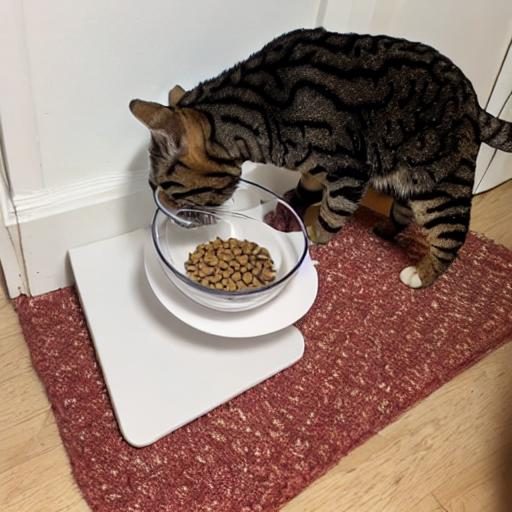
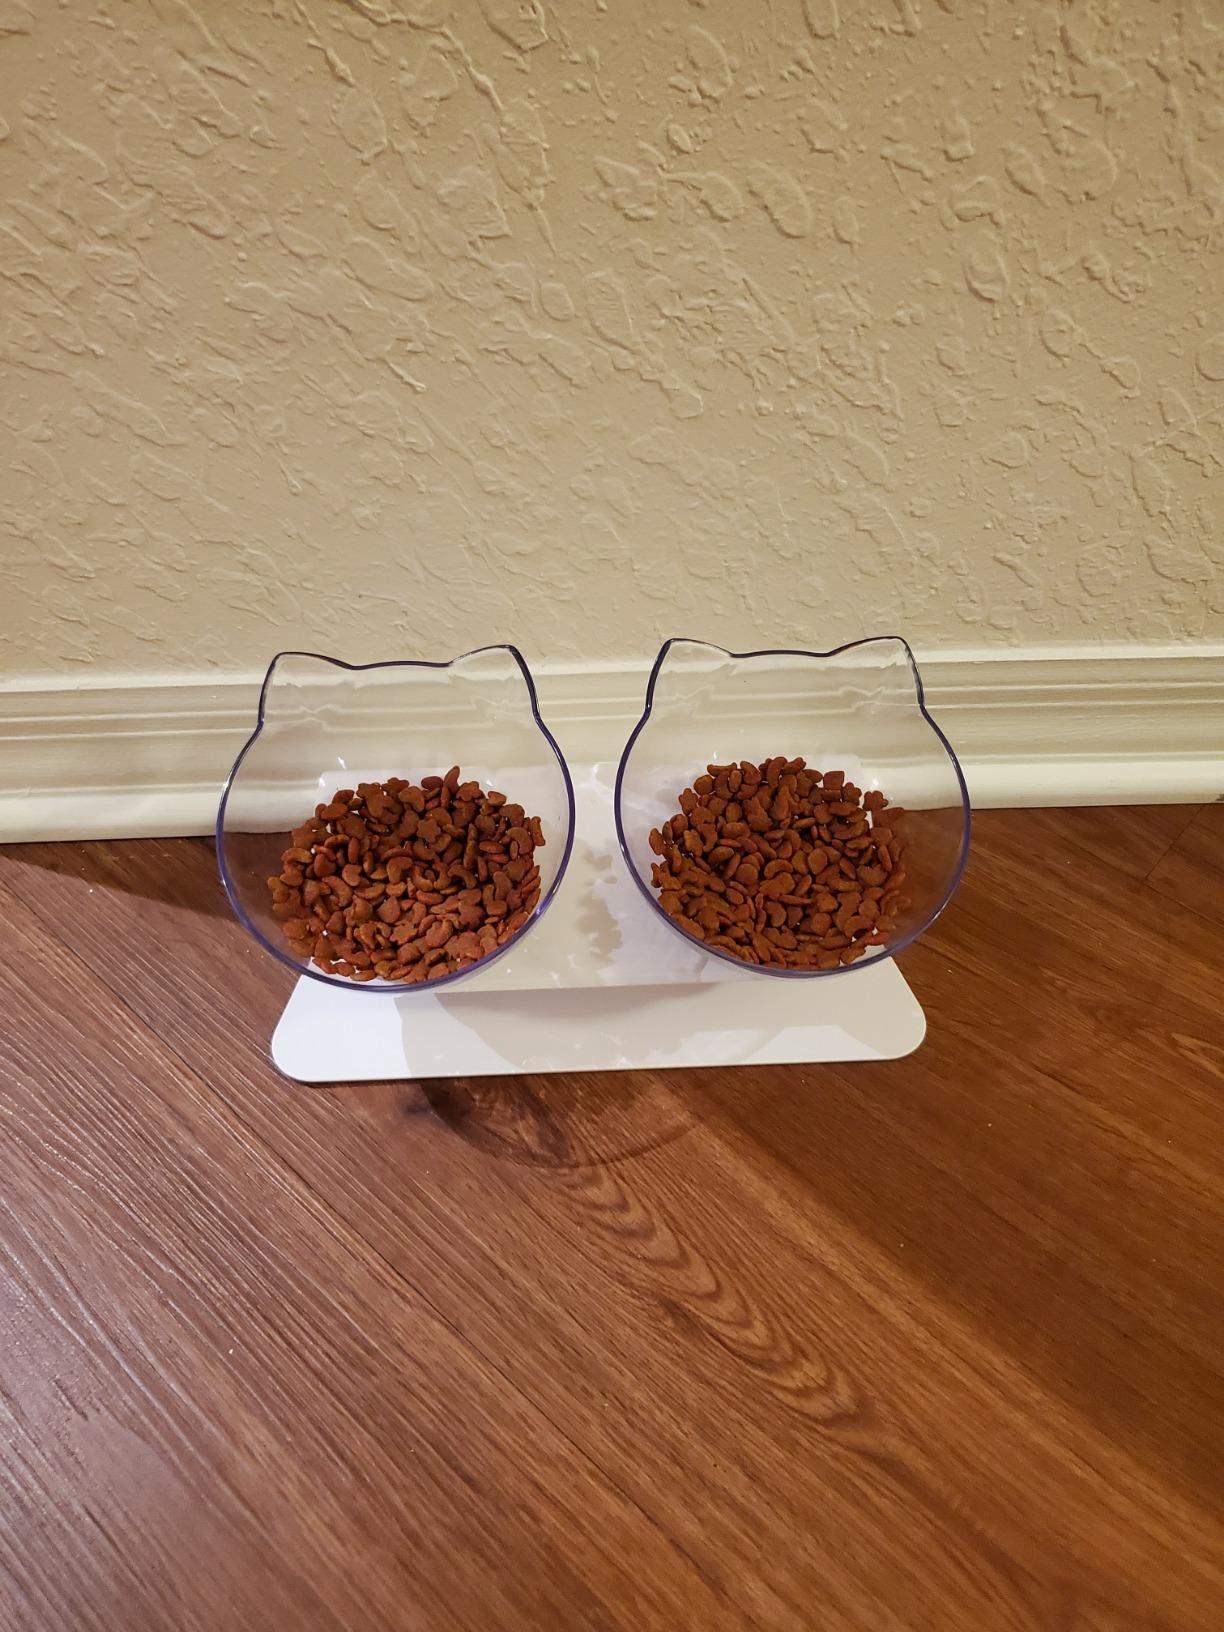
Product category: items_bowl
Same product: no